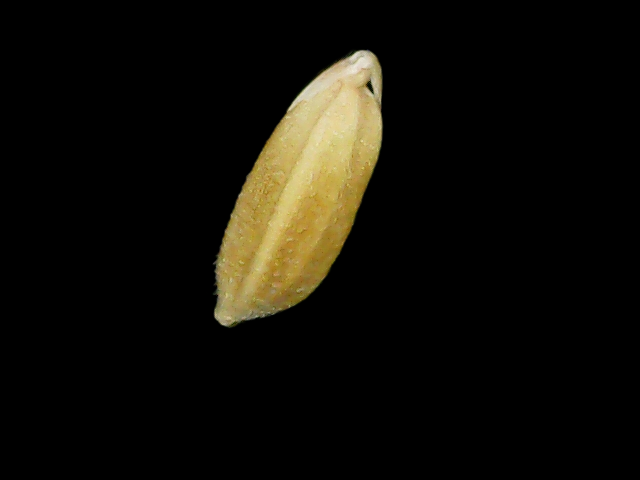
Rice variety: Bd95